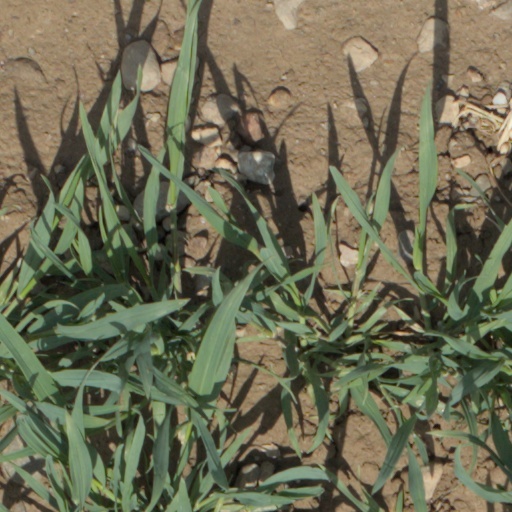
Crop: wheat